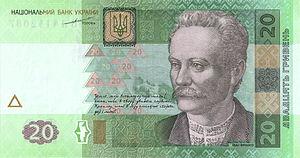
La hryvnia est la devise monétaire de l’Ukraine depuis le 2 septembre 1996, date à laquelle elle a remplacé le karbovanets ukrainien au taux d'une hryvnia pour 100 000 karbovantsiv. La hryvnia se subdivise en 100 kopecks.
L'Ukraine est un État d'Europe orientale, le deuxième d'Europe par sa superficie. Elle est bordée par la mer Noire et la mer d'Azov au sud, frontalière avec la Russie au nord-est et à l'est, avec la Biélorussie au nord, avec la Pologne à l'ouest-nord-ouest, avec la Slovaquie et la Hongrie à l'ouest et avec la Roumanie et la Moldavie au sud-ouest.